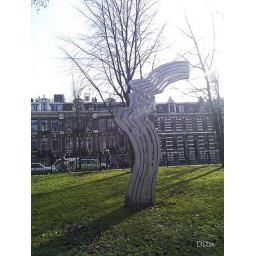
Het monument voor Theo van Gogh in het Oosterpark in Amsterdam , gemaakt door Jeroen Henneman